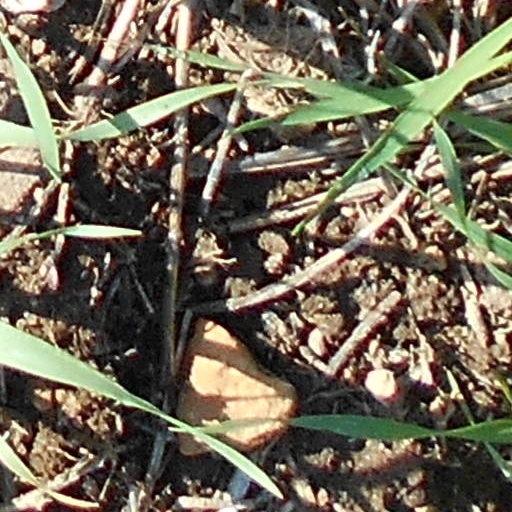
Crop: wheat